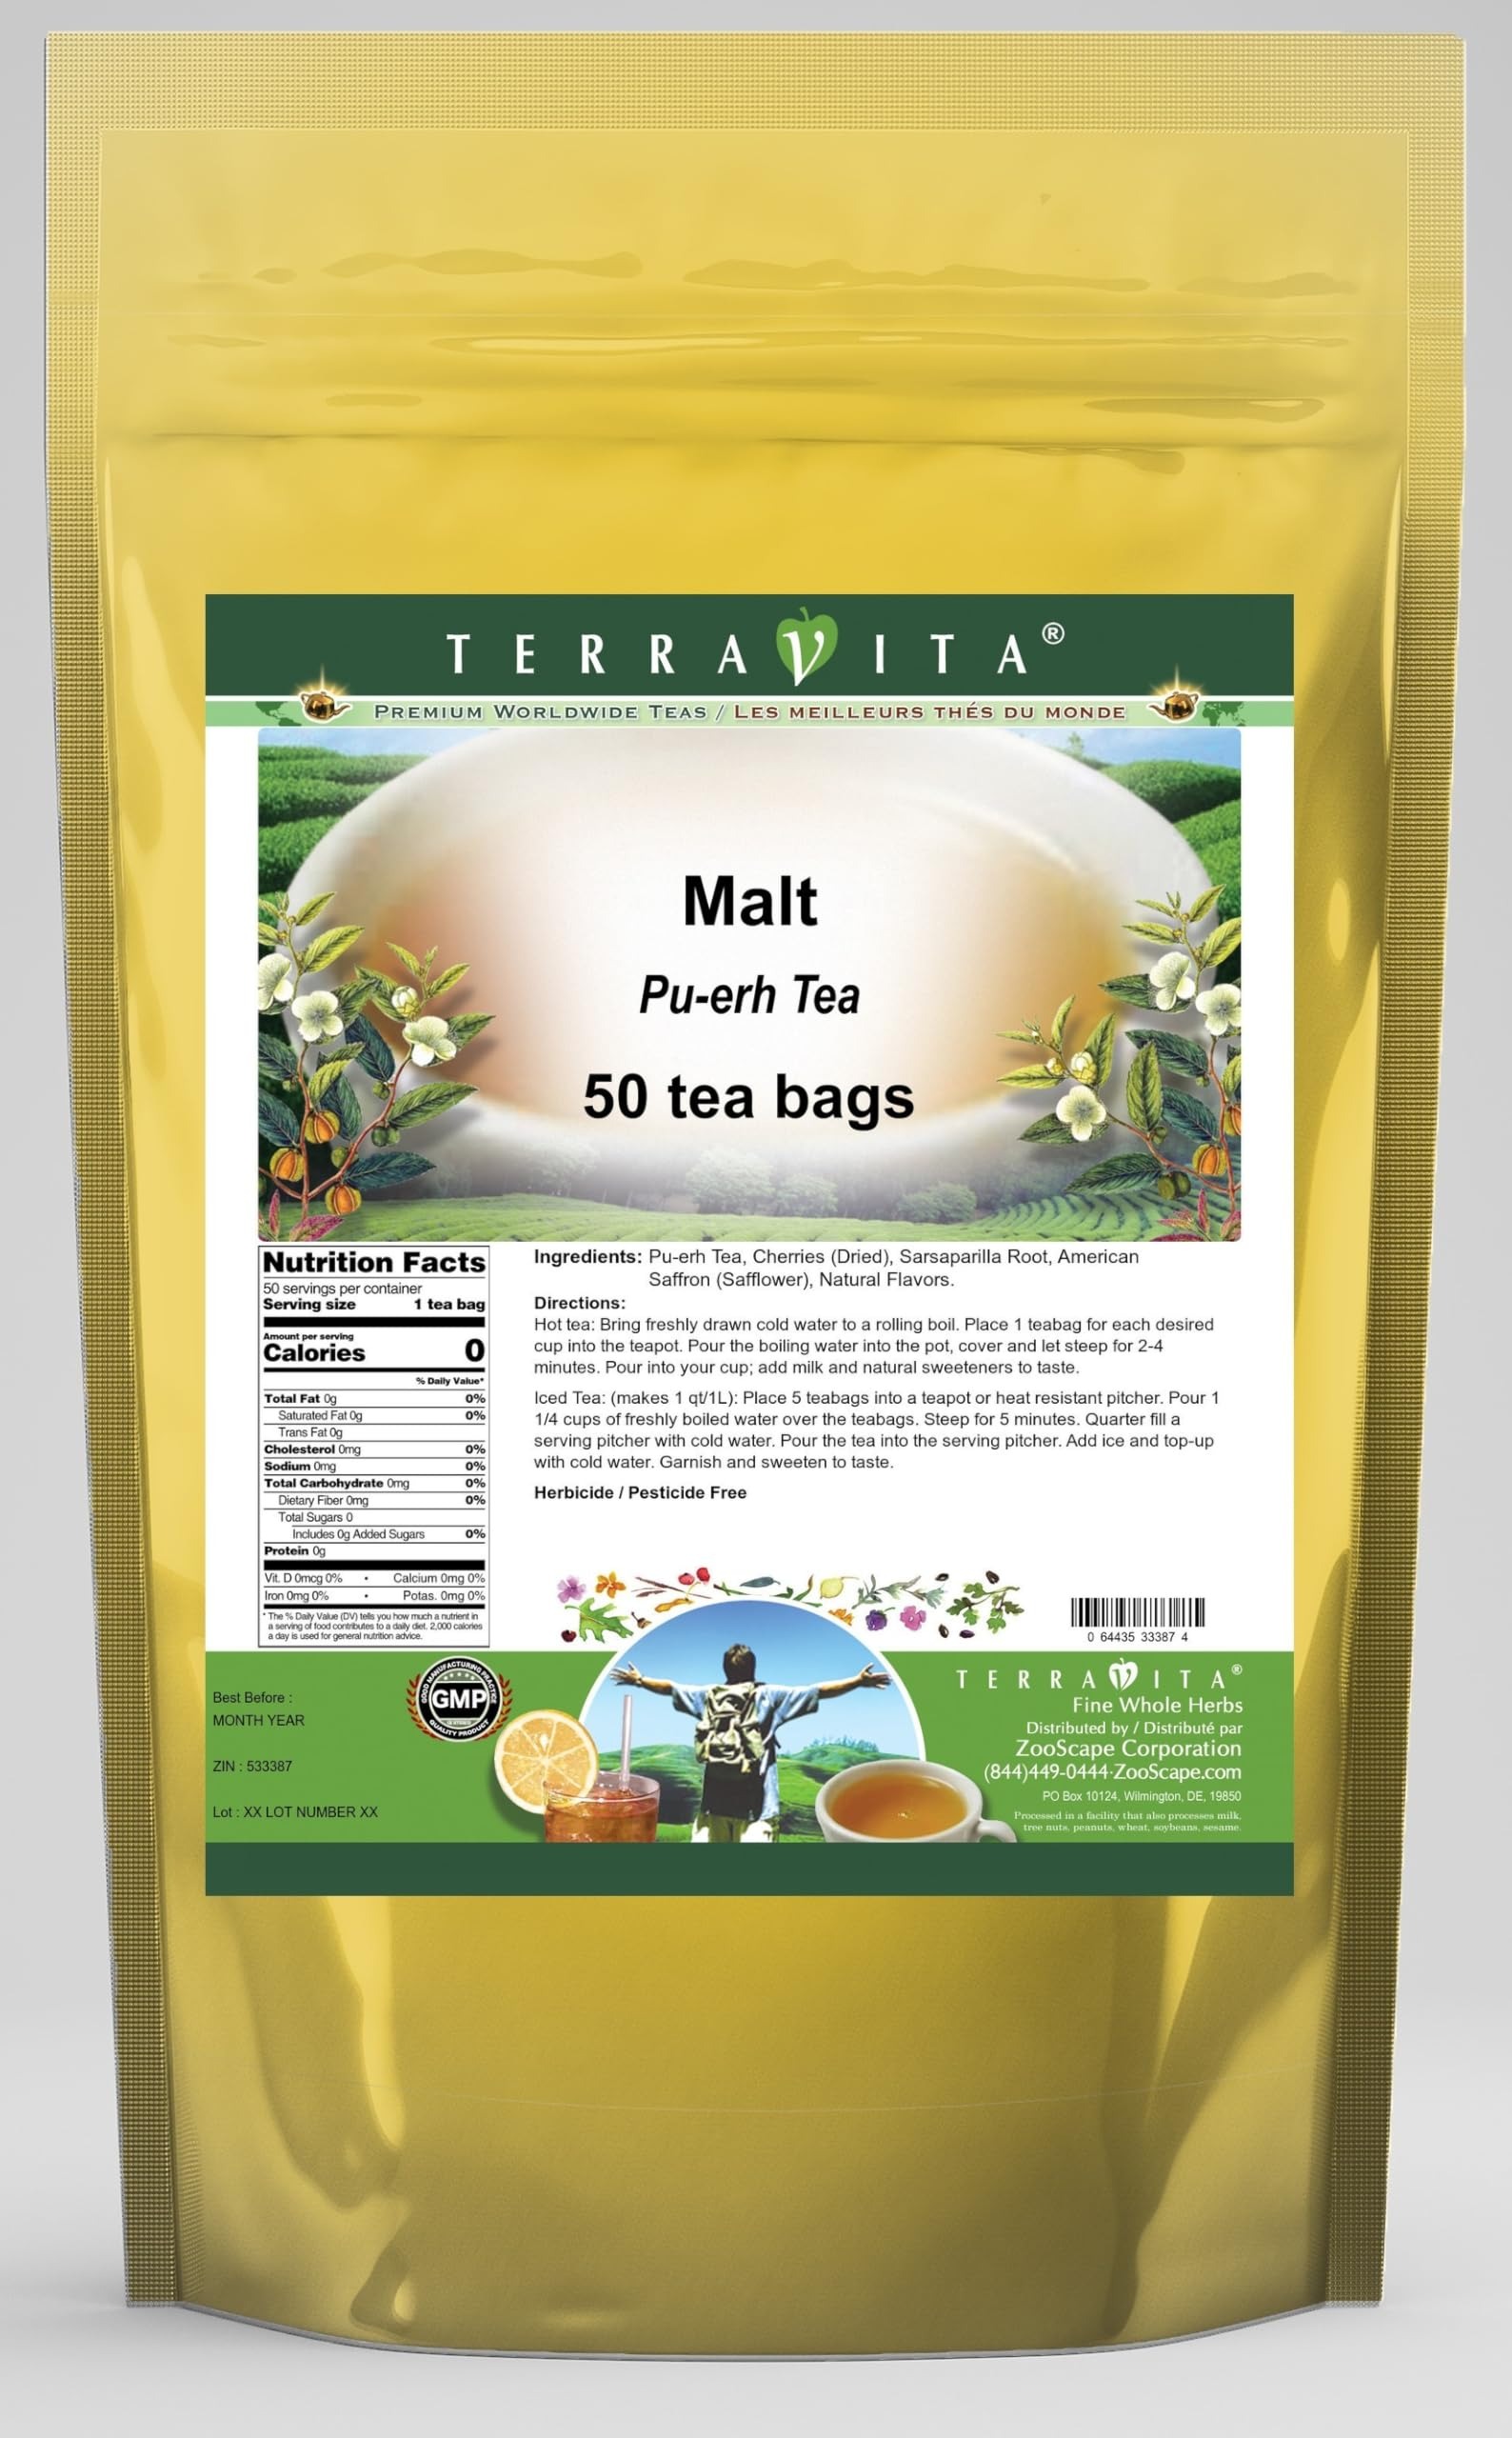
Item Name: Malt Pu-erh Tea (50 tea bags, ZIN: 533387)
Bullet Point 1: Our Malt Pu-erh Tea is a terrific flavored Pu-erh tea with Cherries, Sarsaparilla Root and American Saffron (Safflower) that you can enjoy again and again! You will really enjoy the special Malt aroma and taste! - Ingredients: Pu-erh tea, Cherries, Sarsaparilla Root, American Saffron (Safflower) and Natural Malt Flavor.
Bullet Point 2: No fillers.
Bullet Point 3: Manufacturer: TerraVita
Bullet Point 4: Size: 50 tea bags
Bullet Point 5: Pu-erh Tea Bags - Packed in a convenient upright pouch!
Product Description: Our Malt Pu-erh Tea is a terrific flavored Pu-erh tea with Cherries, Sarsaparilla Root and American Saffron (Safflower) that you can enjoy again and again! You will really enjoy the special Malt aroma and taste! - Ingredients: Pu-erh tea, Cherries, Sarsaparilla Root, American Saffron (Safflower) and Natural Malt Flavor. - Hot tea brewing method: Bring freshly drawn cold water to a rolling boil. Place 1 teabag for each desired cup into the teapot. Pour the boiling water into the pot, cover and let steep for 2-4 minutes. Pour into your cup; add milk and natural sweeteners to taste. - Iced tea brewing method: (to make 1 liter/quart): Place 5 teabags into a teapot or heat resistant pitcher. Pour 1 1/4 cups of freshly boiled water over the teabags. Steep for 5 minutes. Quarter fill a serving pitcher with cold water. Pour the tea into the serving pitcher. Add ice and top-up with cold water. Garnish and sweeten to taste. - TerraVita is an exclusive line of premium-quality, natural source products that use only the finest, purest and most potent ingredients found around the world. TerraVita is hallmarked by the highest possible standards of purity, potency, stability and freshness. All of our products are prepared with the highest elements of quality control, from raw materials through the entire manufacturing process, up to and including the moment that the bottles or bags are sealed for freshness and shipped out to you. Our highest possible standards are certified by independent laboratories and backed by our personal guarantee. - TerraVita exists to meet and ensure your family's health and wellness without the harmful effects of chemicals and health products. We strive to make all of our products affordable and reliable and are constantly searching the market to maintain our
Value: 50.0
Unit: Count

Price: 20.68